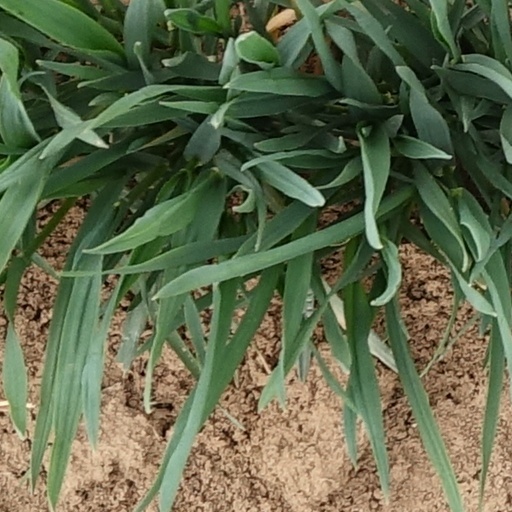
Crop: wheat